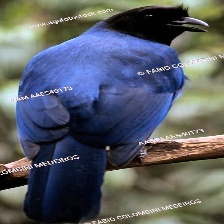
Species: AZURE JAY
Scientific name: CYANOCORAX CAERULEUS
ImageNet parent category: jay